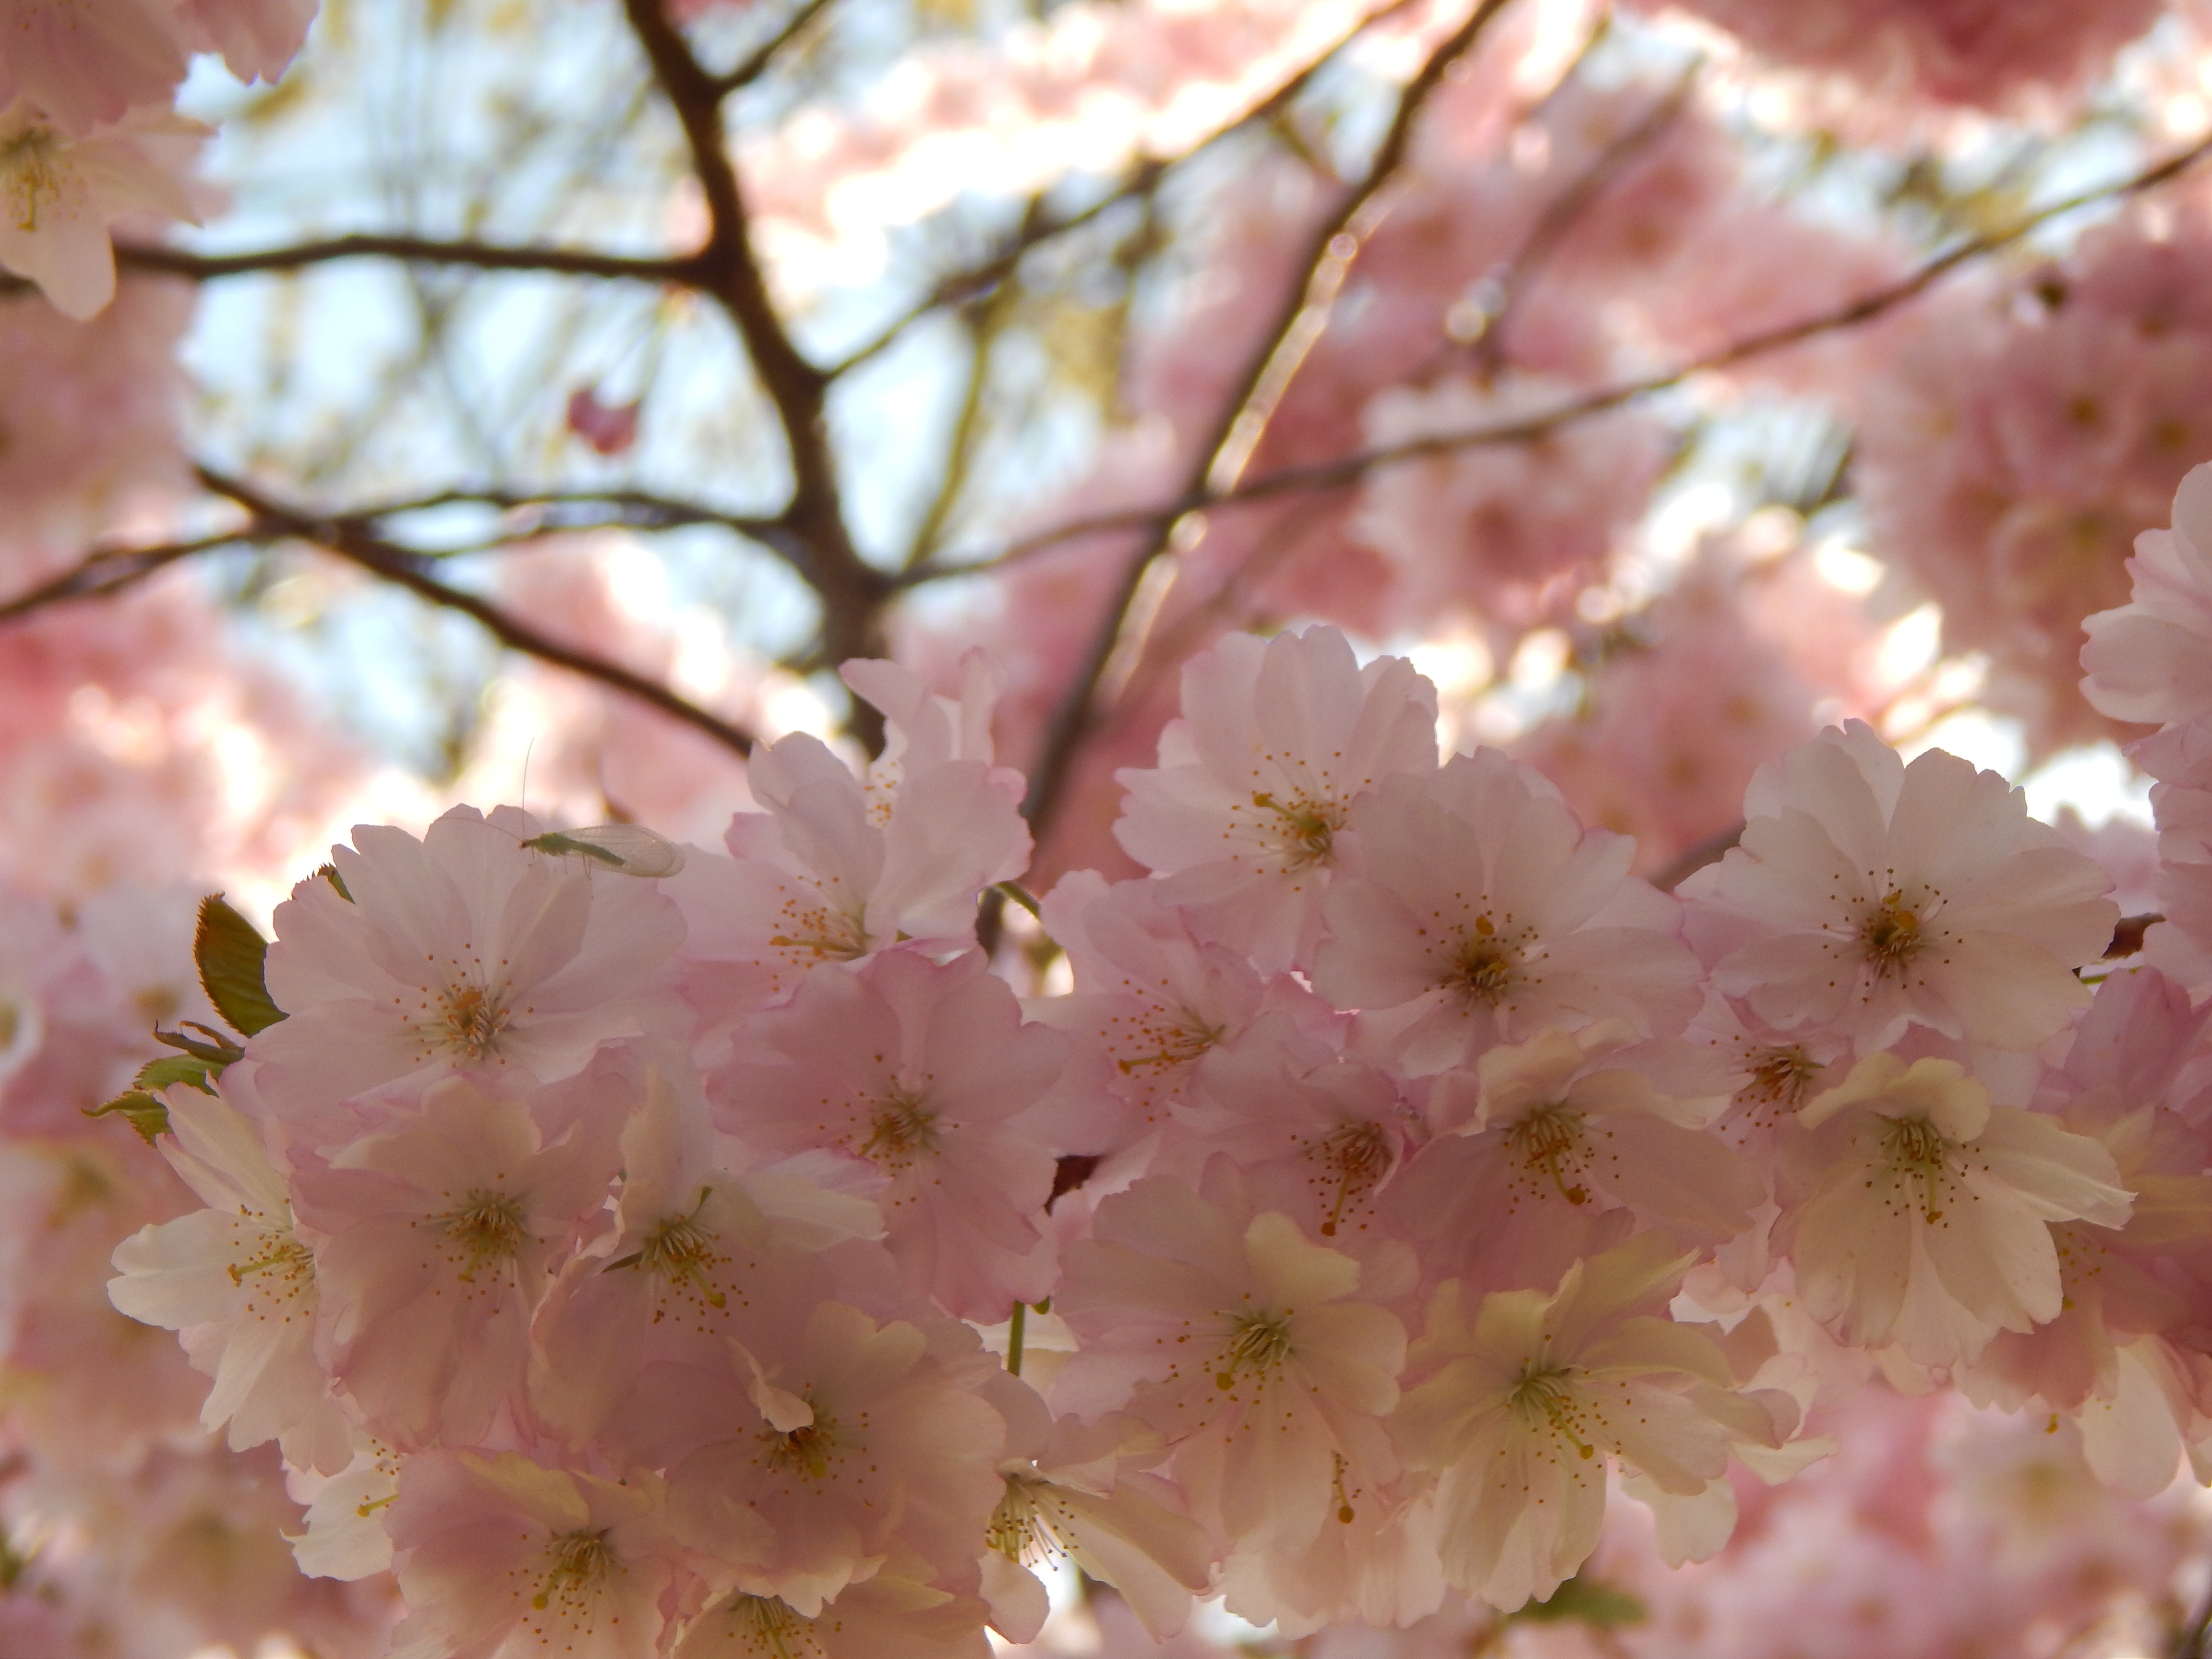
tree, branch, blossom, plant, flower, petal, glass, food, spring, produce, pink, cherry blossom, cherry, flowering plant, rose family, the attempt, land plant